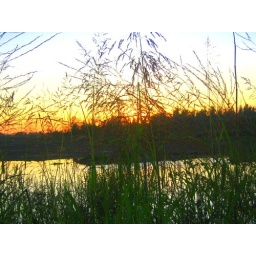
Sunset over Bosna river taken through some green baricade on my way...